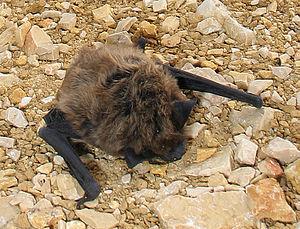
La Vespère de Savi est une espèce de chauve-souris de la famille des Vespertilionidae.
La faune de Tunisie est constituée d'une grande diversité d'animaux d'affinité principalement méditerranéenne et saharo-sindienne.
Le genre Hypsugo contient de nombreuses chauves-souris appelées pipistrelles ou chauves-souris pipistrelle. Ils appartiennent à la famille des Vespertilionidae ou chauves-souris vesper dans l'ordre Chiroptera.